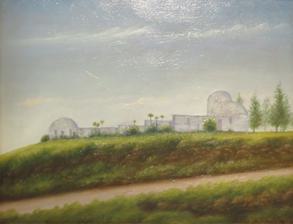
Building: Haiku Mill
Country: United States of America
Year built: 1861
United States historic place Haiku Mill U.S. National Register of Historic Places Hawaiʻi Register of Historic Places Haiku Mill in Maui, Hawaii (1895 painting) Show map of Maui Show map of Hawaii Location 250 Haiku Road, Haʻikū , Maui , Hawaii Coordinates 20°55′32″N 156°19′44″W / 20.92556°N 156.32889°W / 20.92556; -156.32889 Area 1.9 acres (0.77 ha) Built 1861 Architect D.M. Weston NRHP reference No. 86000189 HRHP No. 50-50-06-01622 Significant dates Added to NRHP February 6, 1986 Designated HRHP February 6, 1986 Hawaii's Big Five C. Brewer & Co. Theo H. Davies & Co. Amfac Castle & Cooke Alexander & Baldwin v t e The Haidu Mill or Haʻikū Sugar Mill was a processing factory for sugarcane from 1861 to 1879 on the island of Maui in Hawaii . History The northeastern coast of Maui has a small village named Haʻi kū which literally means "sharp break" in the Hawaiian language . The Haiku Sugar Company was chartered on November 20, 1858 by the Kingdom of Hawaii . It was one of the first ten companies to go into the sugar business in the Hawaiian Islands . The investors, the Castle & Cooke partnership, contracted with Isaac Adams of Boston and D. M. Weston for a milling machine and boiling house with total cost of US$12,000. The first crop was processed in December 1861. In 1871 Samuel T. Alexander became manager of the mill. He formed Alexander & Baldwin with his partner Henry Perrine Baldwin , and organized an irrigation system from 1876 to 1878 that allowed more steady crops to be grown in more leeward areas of the island. As a result, Haiku Mill was abandoned in 1879. In 1881 Kahului railroad allowed cane to be carried to larger mills near the town of Kahului . In 1905 the Haiku plantation merged with another to become Maui Agricultural Company, and later became the Hawaiian Commercial and Sugar Company division of Alexander & Baldwin with one remaining mill at Puʻunene . The Haʻikū area later became a pineapple plantation. The former cannery at 810 Haiku Road is now a shopping center called the Haiku Marketplace. Only the walls of the mill were left standing when it was added to the National Register of Historic Places on February 6, 1986 as site 86000189, listed as "Haiku Mill". It is state historic site 50-046-1622. The mill was purchased and restored by Sylvia Hamilton-Kerr and as of 2016 was open for tourism. See also Sugar plantations in Hawaii References